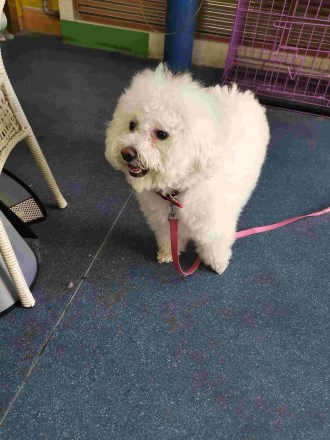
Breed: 3083-n000117-Bichon_Frise